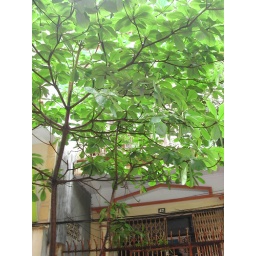
the tree in front of my house